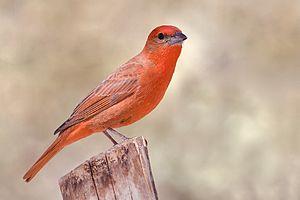
Le Piranga à joues grises est une espèce passereaux de la famille des Cardinalidae.
Cette liste des espèces d'oiseaux au Québec recense les taxons de ce groupe observés dans cette province du Canada. Elle provient de l'American Ornithologist Union en date du mois de janvier 2019. Elle comprend 470 espèces dont :
La province de Formosa est une province de l'Argentine, située au nord-est du pays. Elle est bordée à l'ouest par la province de Salta, au sud par celle de Chaco et à l'est comme au nord par le Paraguay. Sa capitale est Formosa.